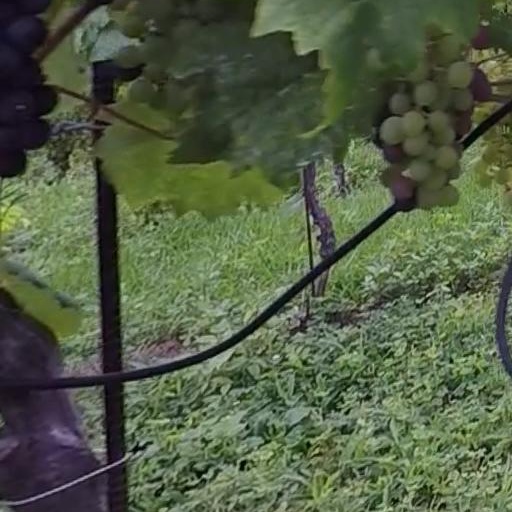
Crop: grape